French West Africa

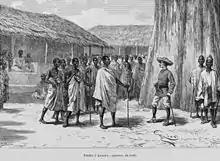
Louis-Gustave Binger signing treaty with Famienkro leaders, 1892, in present-day Ivory Coast

With an area of some (mostly the desert or semi-desert interior of Mauritania, Sudan and Niger) extending from Africa's westernmost point to the depths of the Sahara, the Federation contained more than ten million inhabitants at its creation, and some 25 million at its dissolution. The AOF included all of the Senegal River valley, most of the Niger River valley, and most of the West African Sahel region. It also included tropical forests in Ivory Coast and Guinea, the Fouta Djallon highlands, and the Aïr Mountains of modern Niger.